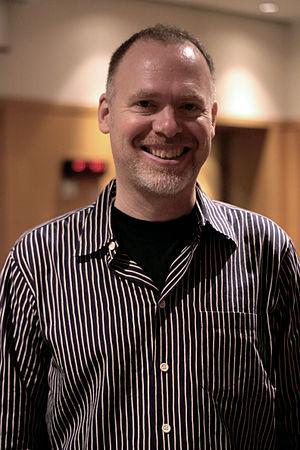
Scott Westerfeld, né le 5 mai 1963 à Dallas au Texas, est un écrivain de science-fiction américain s'étant notamment illustré dans le sous-genre du space opera. Ses écrits sont très inspirés du panthéon de la science-fiction.